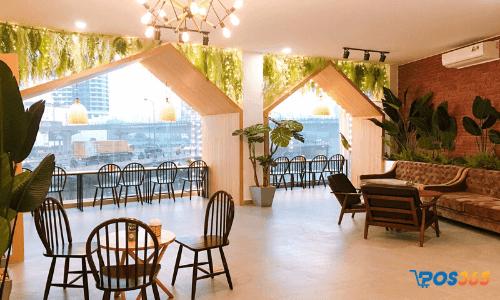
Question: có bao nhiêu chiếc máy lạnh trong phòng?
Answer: có một chiếc máy lạnh trong phòng